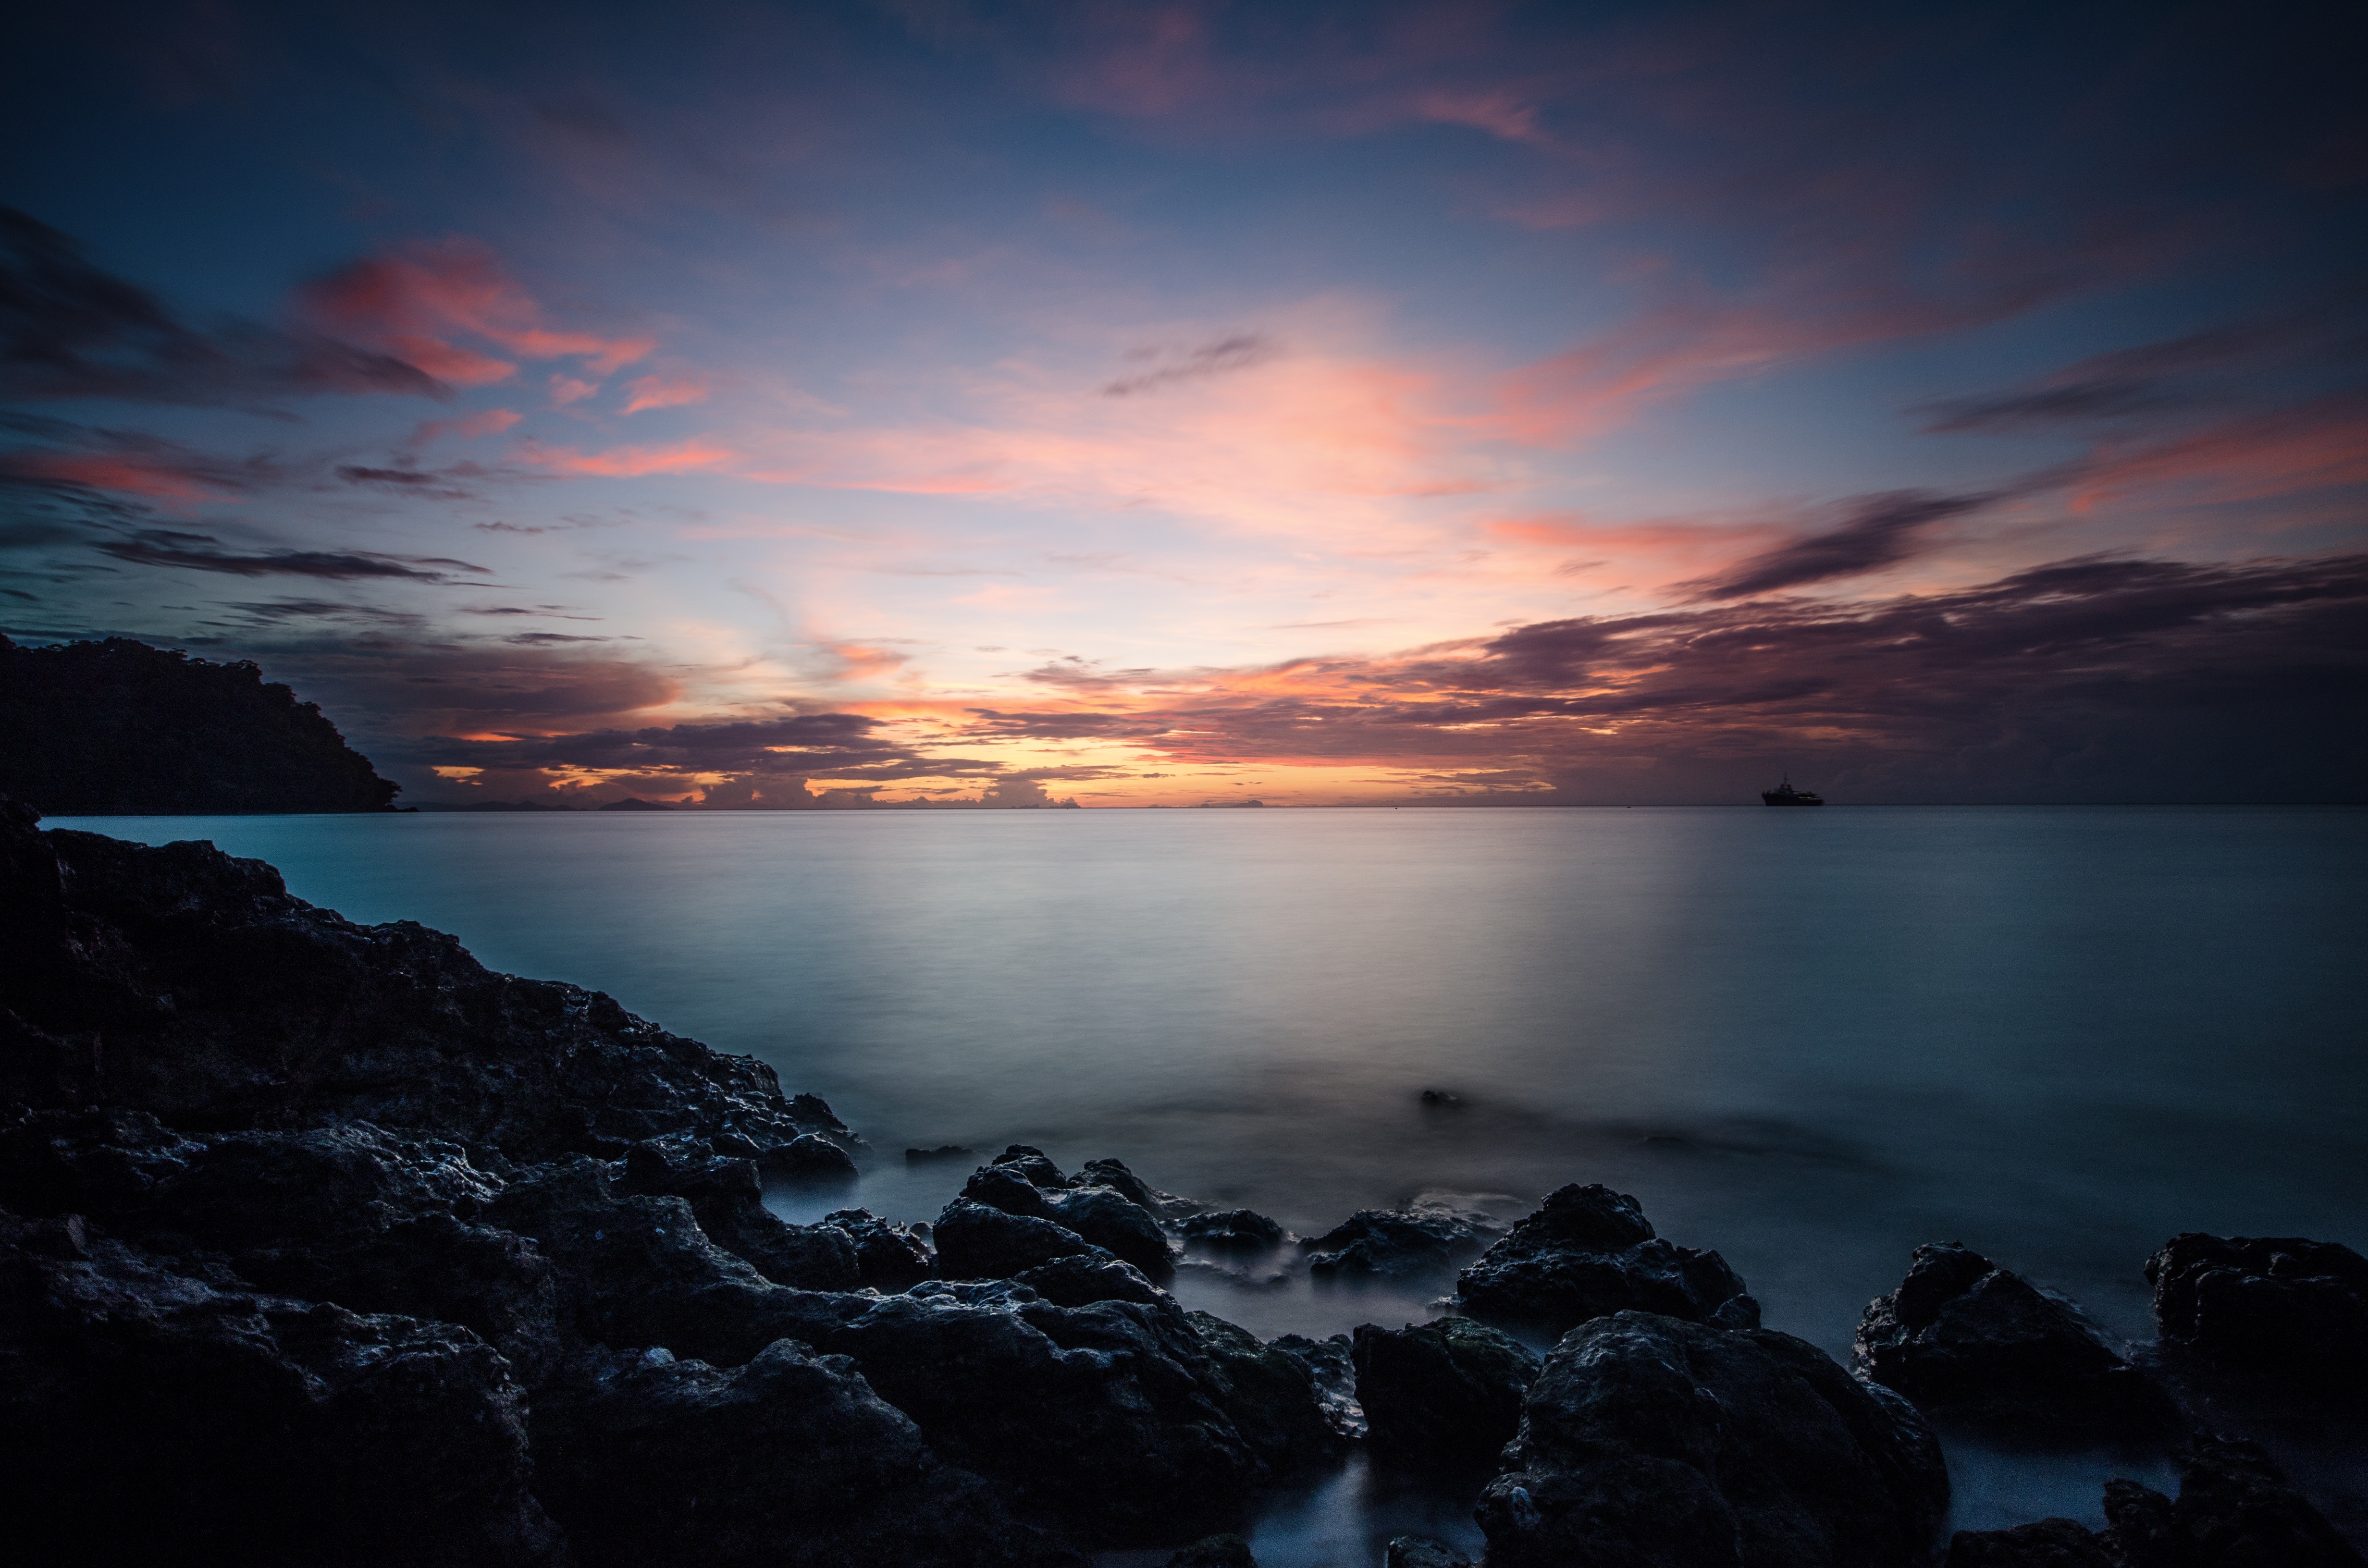
beach, landscape, sea, coast, ocean, horizon, cloud, sky, sunrise, sunset, sunlight, morning, wave, dawn, atmosphere, dusk, evening, reflection, island, ocean view, outdoors, sunrise sky, afterglow, sunrise landscape, sunrise beach, wind wave